Joint injection

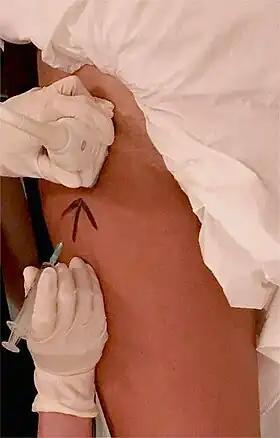
Ultrasound-guided hip joint injection: A skin mark is made to mark the optimal point of entry for the needle.

In medicine, a joint injection (intra-articular injection) is a procedure used in the treatment of inflammatory joint conditions, such as rheumatoid arthritis, psoriatic arthritis, gout, tendinitis, bursitis, Carpal Tunnel Syndrome, and occasionally osteoarthritis. A hypodermic needle is injected into the affected joint where it delivers a dose of any one of many anti-inflammatory agents, the most common of which are corticosteroids. Hyaluronic acid, because of its high viscosity, is sometimes used to replace bursa fluids. The technique may be used to also withdraw excess fluid from the joint.